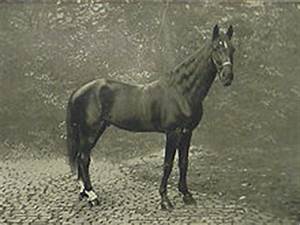
Label: horse